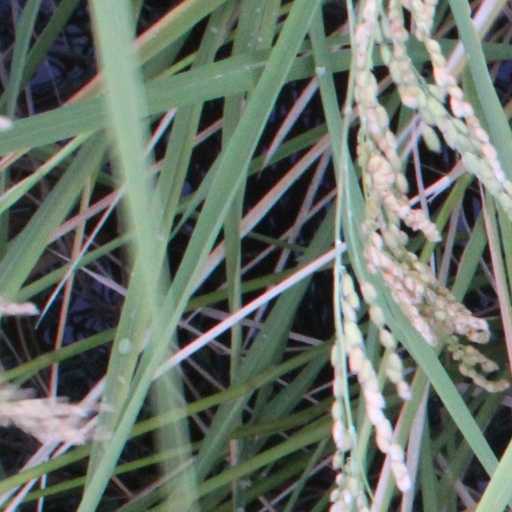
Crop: rice